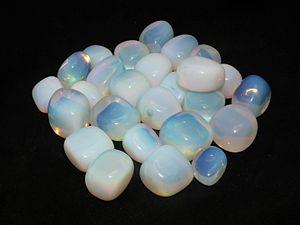
Une opale est un minéral composé de silice hydratée de formule SiO₂ · n H₂O, avec des traces d'uranium, de magnésium, de calcium, d'aluminium, de fer, d'arsenic, de sodium et de potassium. La teneur en eau est comprise habituellement entre 3 et 9 % ; elle peut atteindre 20 % suivant les variétés.